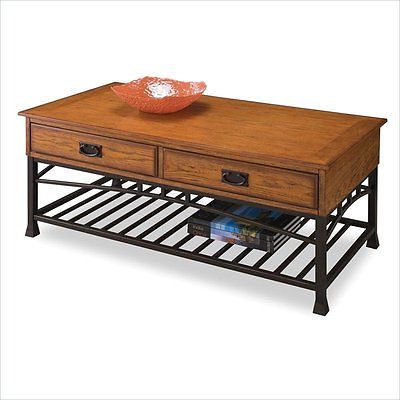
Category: table